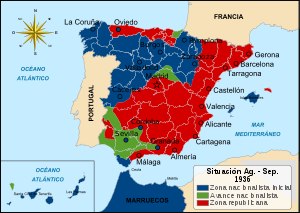
Spanske borgerkrig / Det militære oprør / Fronterne etableres
Den militære situation to måneder efter, at opstanden startede. Det blå område viser nationalisternes position ved kuppet, det grønne de første erobringer.
Den spanske borgerkrig blev udkæmpet fra 1936 til 1939 mellem Spaniens republikanske regering og nationalisterne anført af general Francisco Franco. Nationalisterne modtog aktiv militær støtte og fik våben fra Nazi-Tyskland og Mussolinis Italien. Republikken købte militært udstyr fra Sovjetunionen og Mexico, men den vestlige ikke-interventionspolitik medførte efterhånden, at den lovlige regering ikke kunne købe våben. De sidste to år af krigen kæmpede republikanerne uden våbenhjælp udefra.